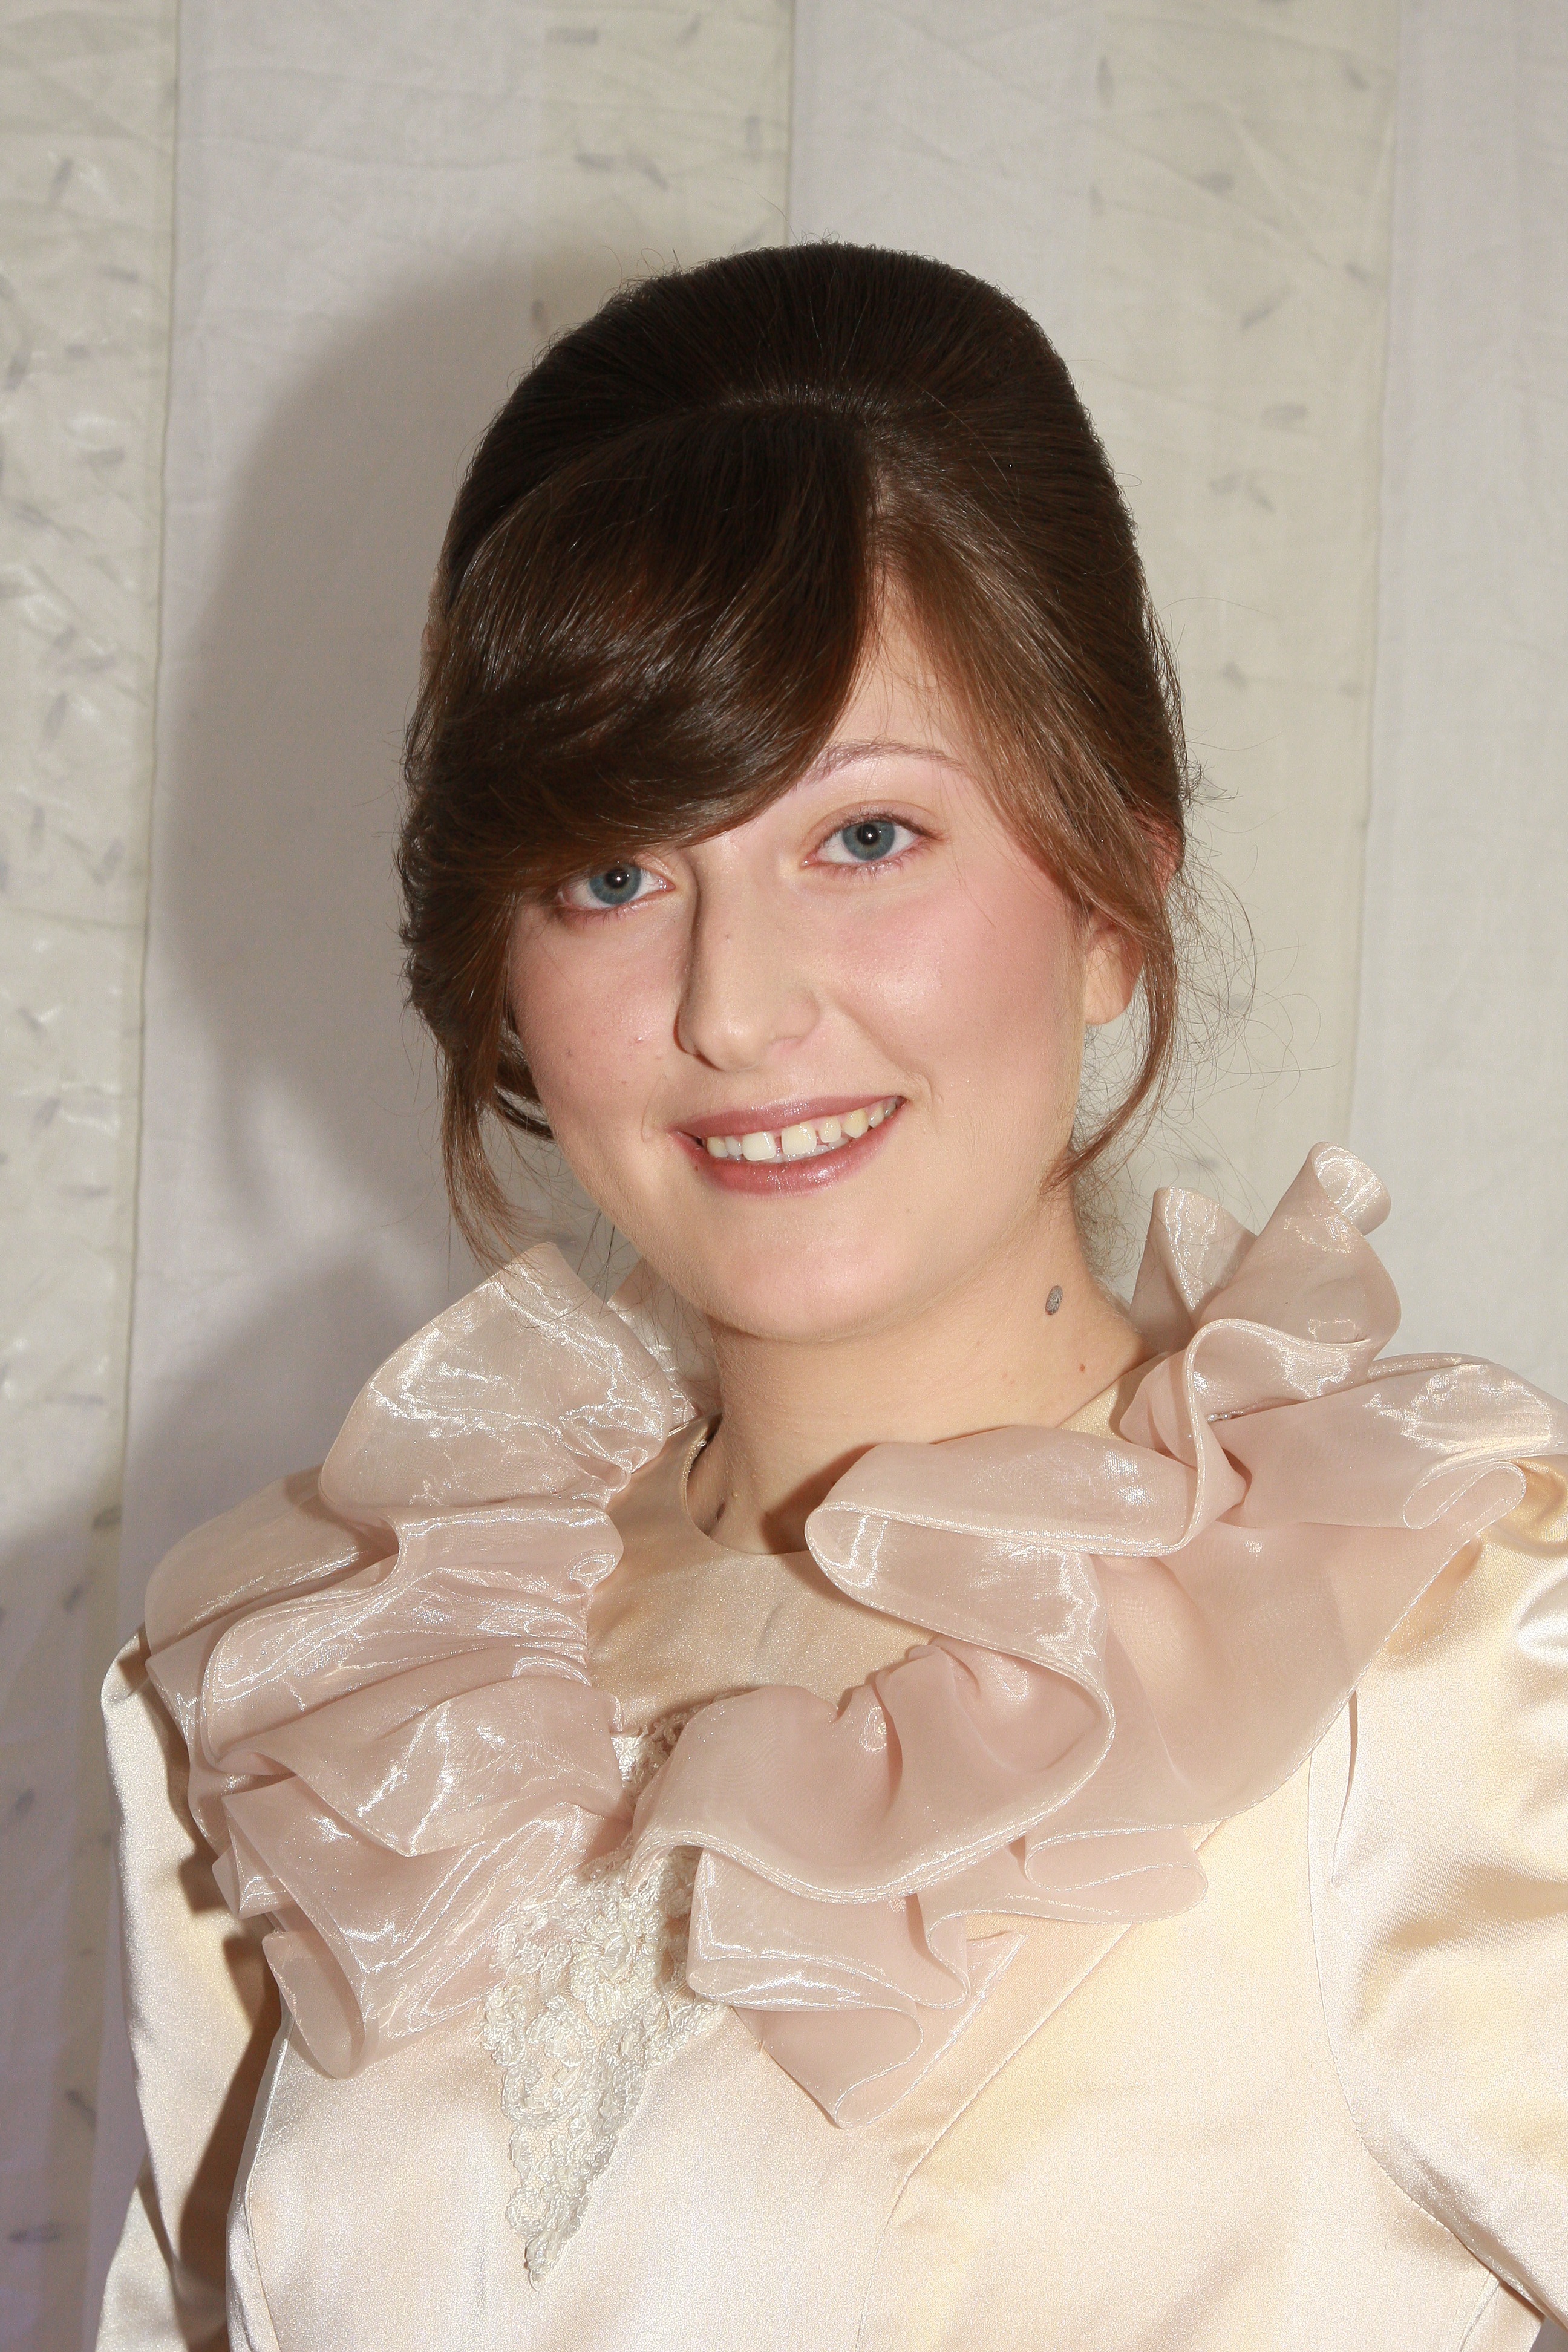
person, people, girl, woman, hair, celebration, portrait, model, young, fashion, clothing, lady, bride, hairstyle, long hair, face, dress, eye, skin, beauty, adult, veil, photo shoot, brown hair, art model